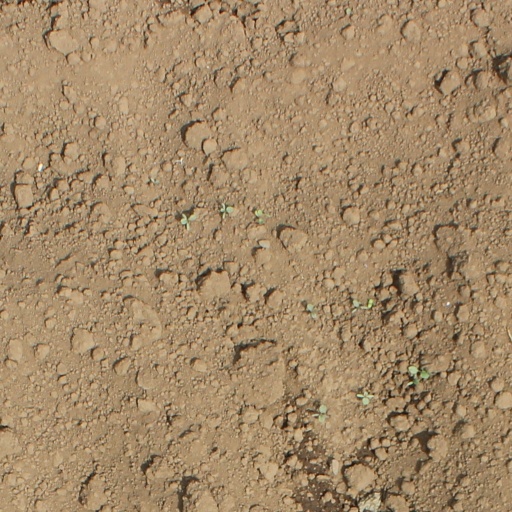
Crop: soybean